847 Damascus earthquake

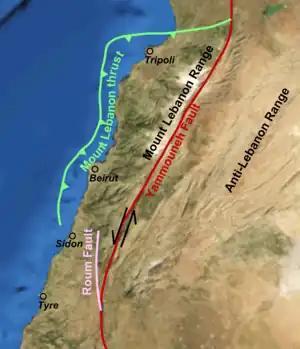
The Dead Sea Transform fault and associated structures in Lebanon and southern Syria

The northern Levant lies across the Dead Sea Transform (DST), the mainly strike-slip boundary between the Arabian plate and the African plate. In Lebanon the DST has a SW-NE trend that has caused transpression and the formation of the Mount Lebanon range and the Anti-Lebanon range. The main fault strand is the Yammouneh Fault, which has been the location of several major earthquakes, such as the 1202 Syria earthquake and the Near East earthquakes of 1759. The 847 earthquake has also been linked to movement on this fault.